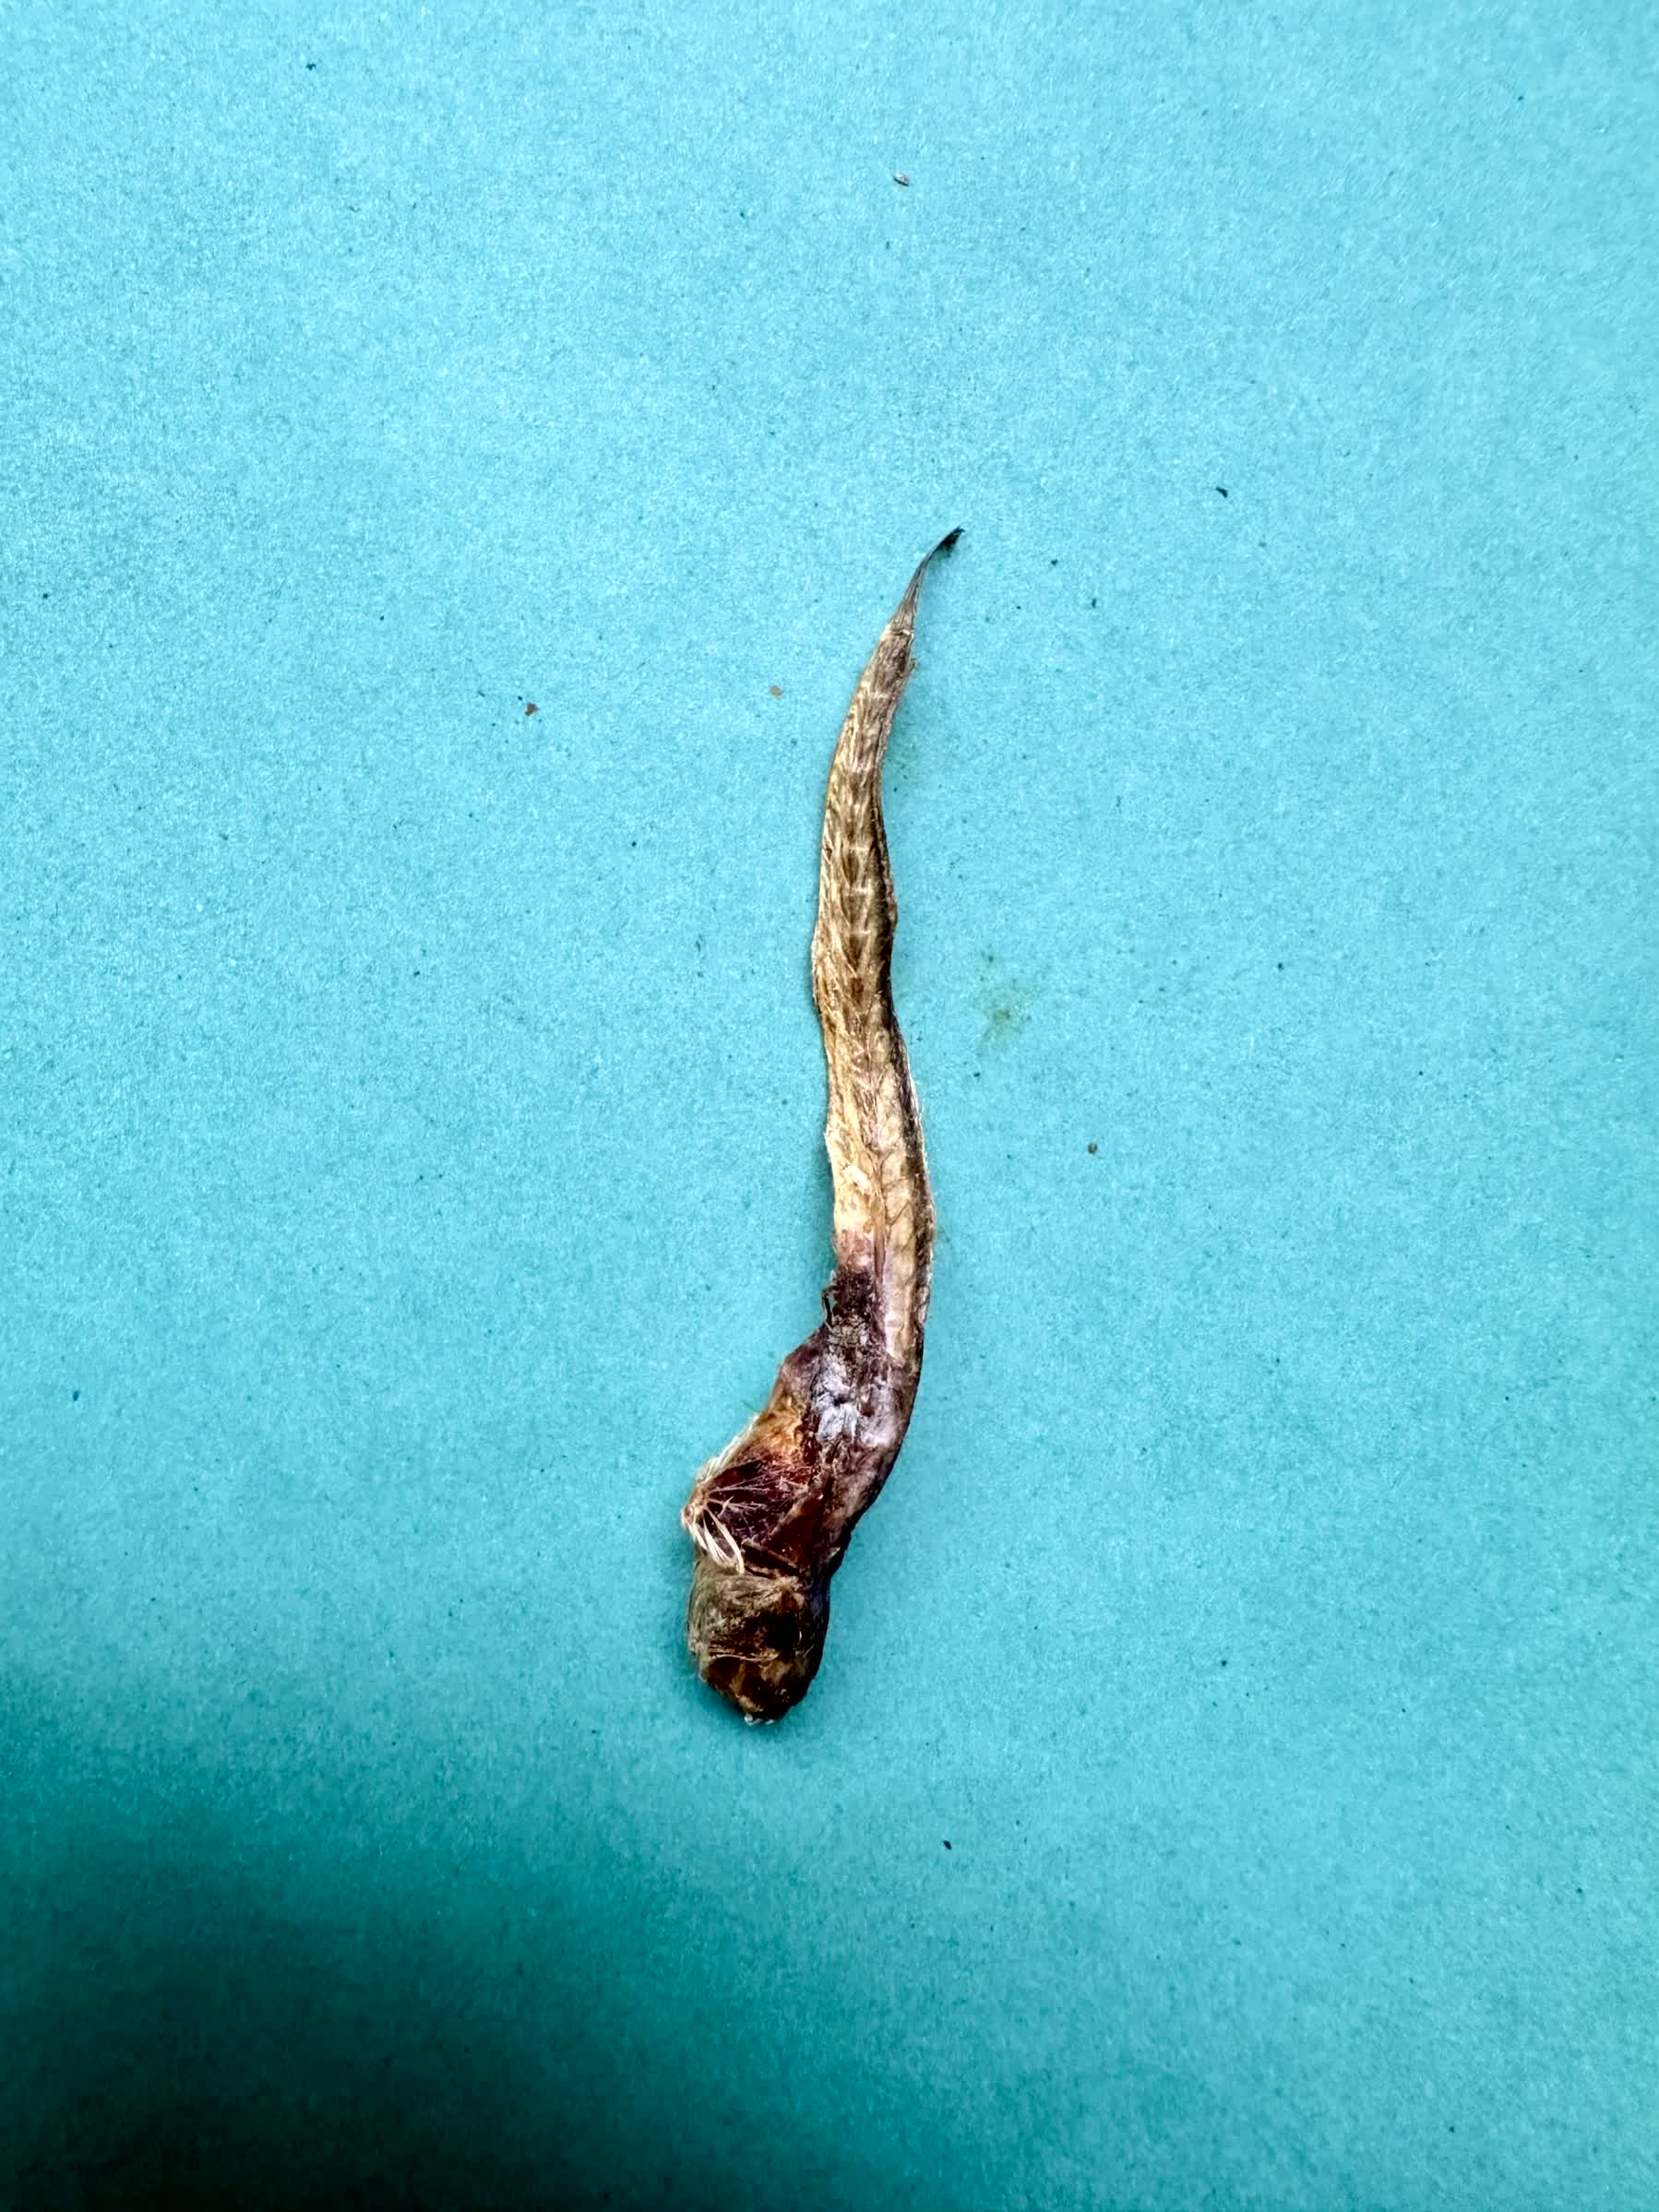
Species: Chewa